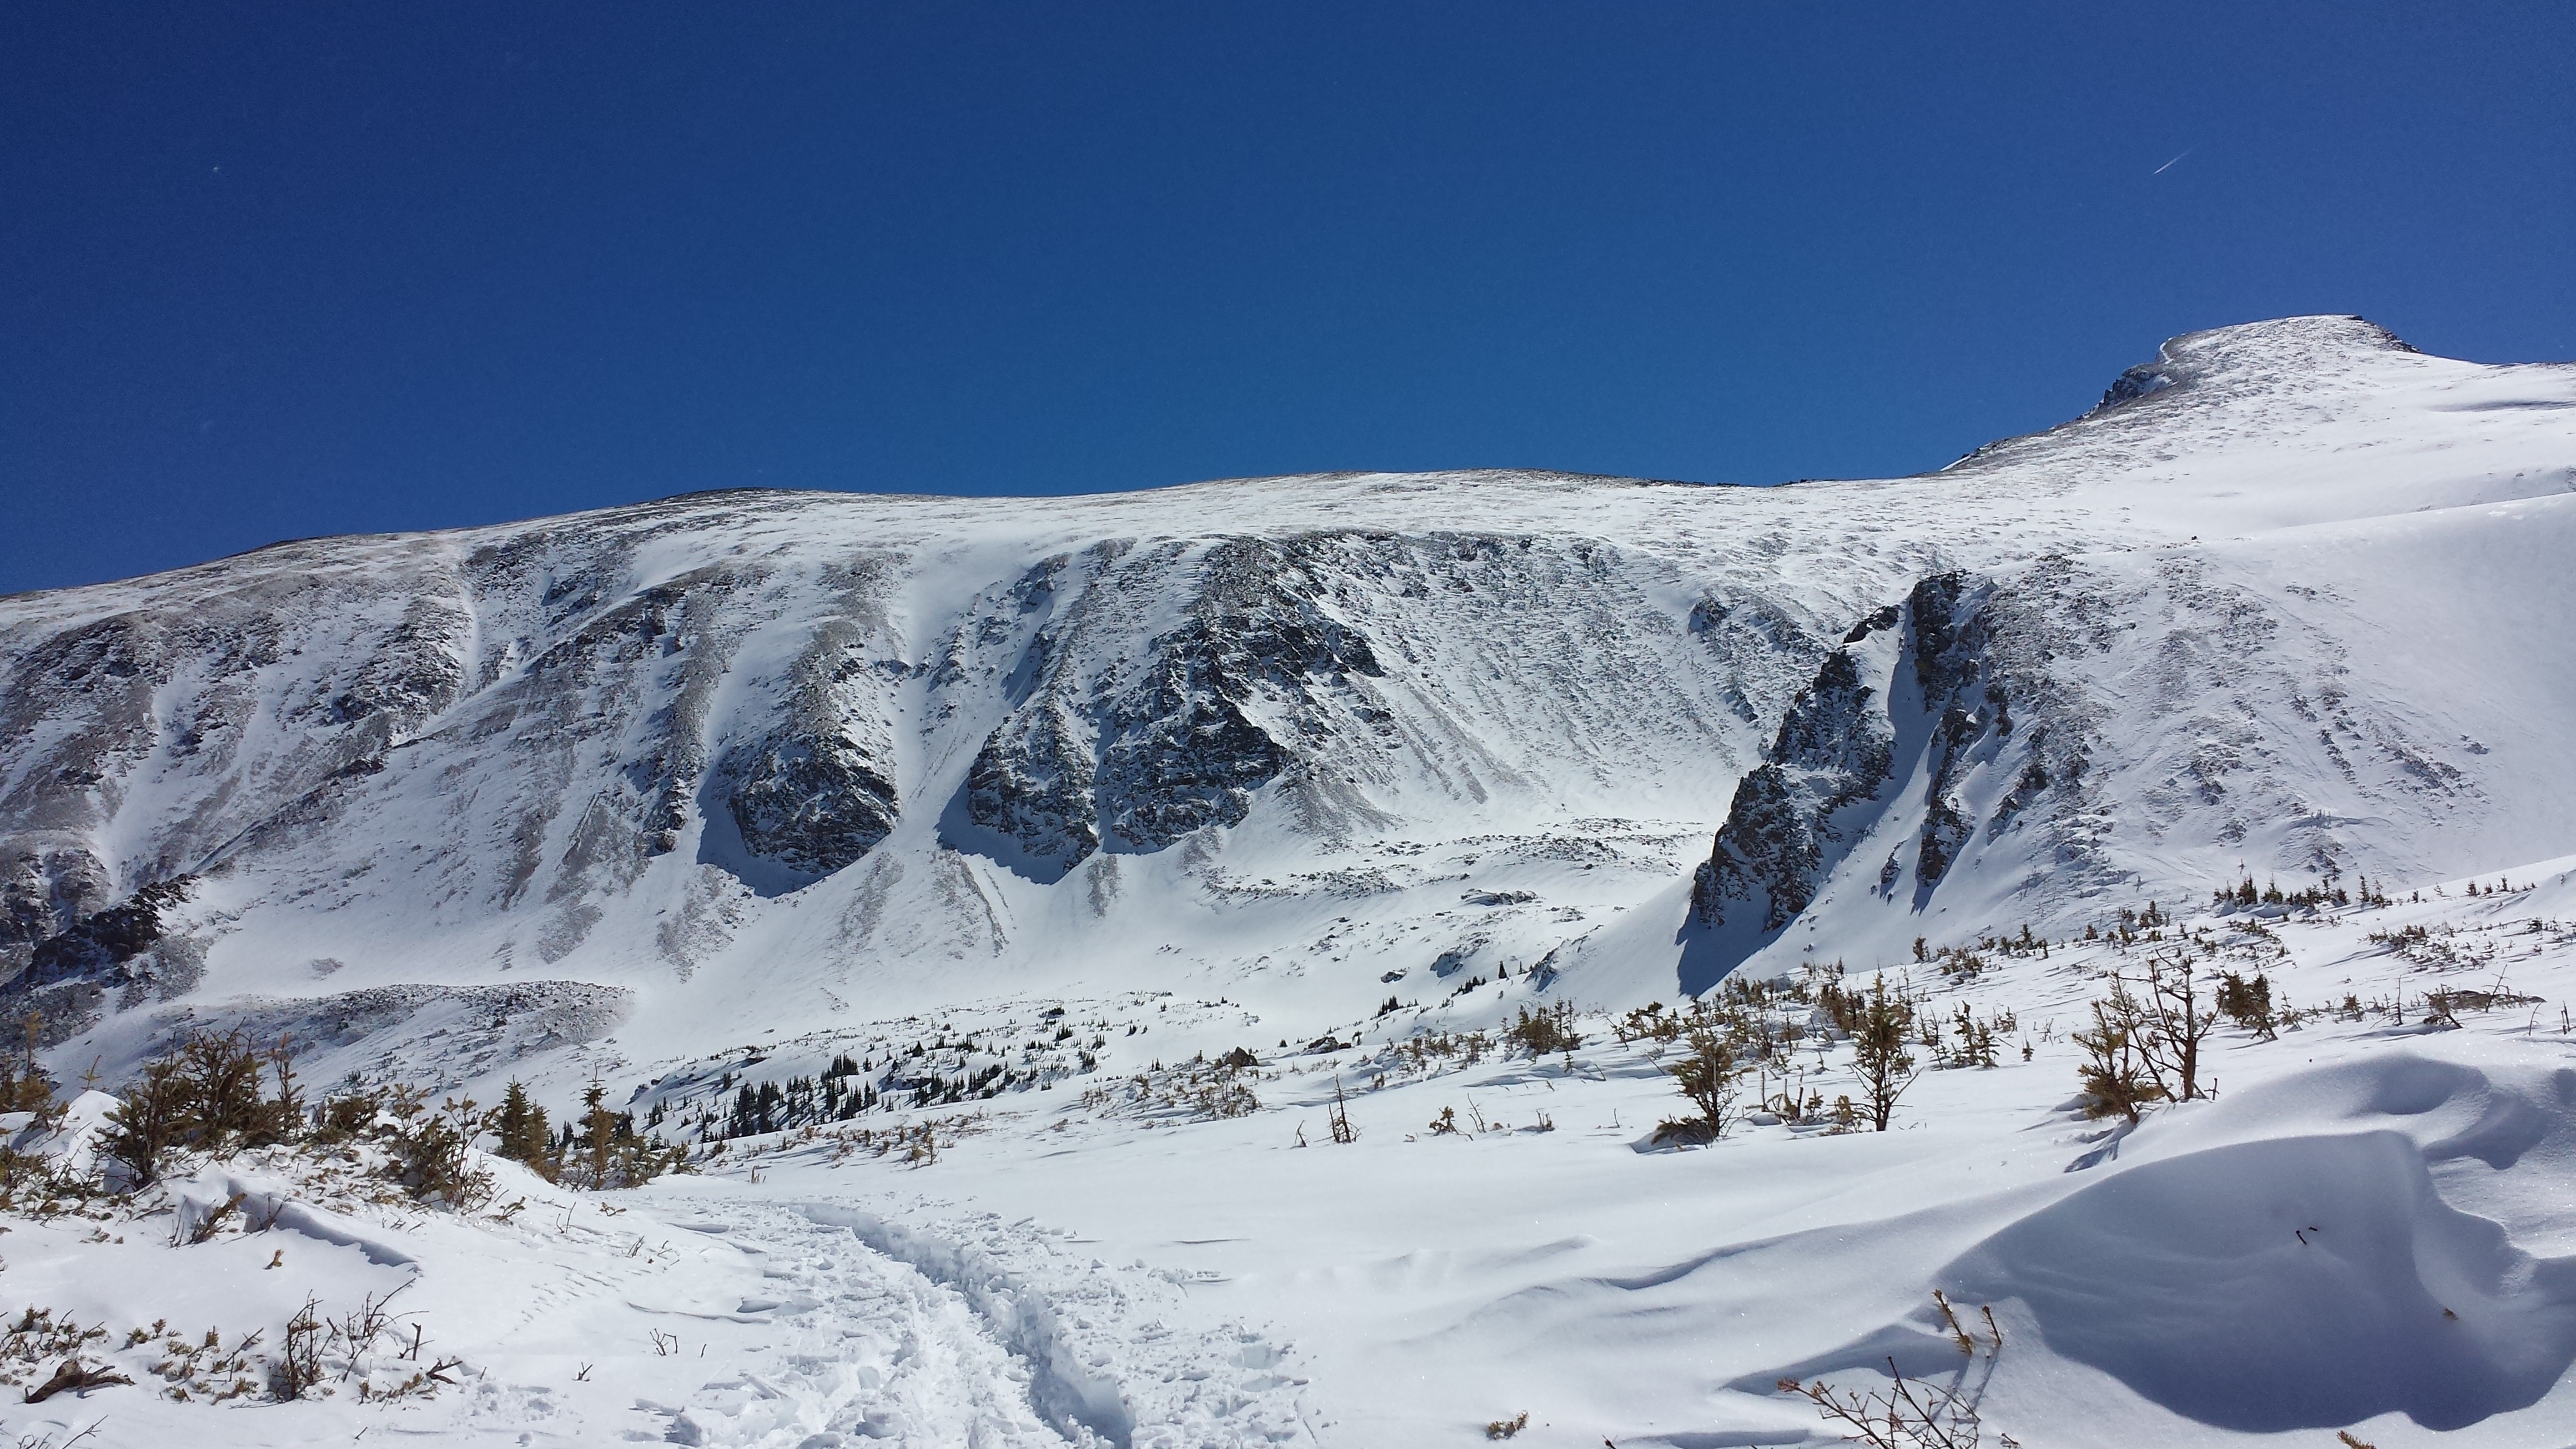
nature, mountain, snow, winter, peak, mountain range, bowl, weather, arctic, skiing, season, ridge, summit, winter sport, outdoors, colorado, resort, mountains, alps, plateau, cirque, piste, rocky mountains, landform, ski touring, ski mountaineering, geographical feature, mountainous landforms, geological phenomenon